Aulus Caecina Severus

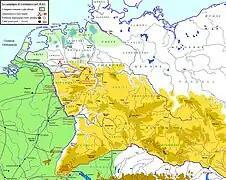
Germanicus' campaign of 14 AD

Roman provinces at the time of Caecina